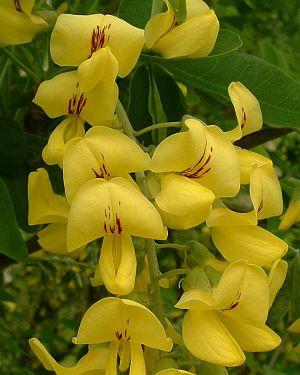
Le Cytise faux ébénier, aussi appelé Cytise à grappes, Cytise aubour ou faux ébénier, est une espèce de petit arbre à feuilles caduques de la famille des Fabaceae originaire des régions méditerranéennes et d'Europe centrale.